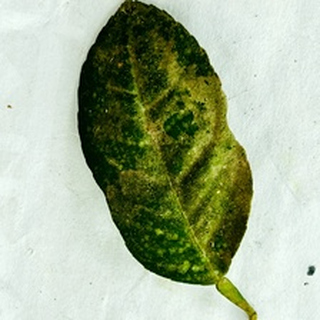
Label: lemon_sooty_mould